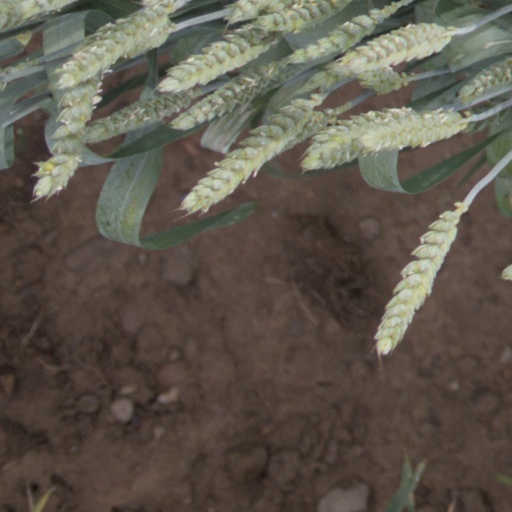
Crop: wheat